Nikolaj Plads 27

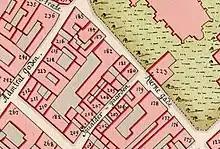
No. 185 etc. seen in a detail from Christian Gedde's map of the East Quarter, 1757

The bell-ringer's house and the organist's house were listed in the new cadastre of 1756 as No. 183 (old No. 94) and No. 184 (old No. 93) occupied by bell-ringer Henrik Schurmand and organist Frederik Christian Bredendich. The two other properties were by then occupied by Ole Peder Heidemark (No. 185, old No. 92) and Peder Fogt (No. 216, old No. 184).